Janusz Sanocki

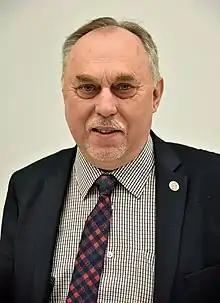
Janusz Sanocki (2016)

Sanocki served as a member of the Sejm from 2015 to 2019 for Law and Justice. He died from COVID-19 during the COVID-19 pandemic in Poland.